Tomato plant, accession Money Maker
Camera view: tilt-top (135 deg); turntable rotation: 240 degrees
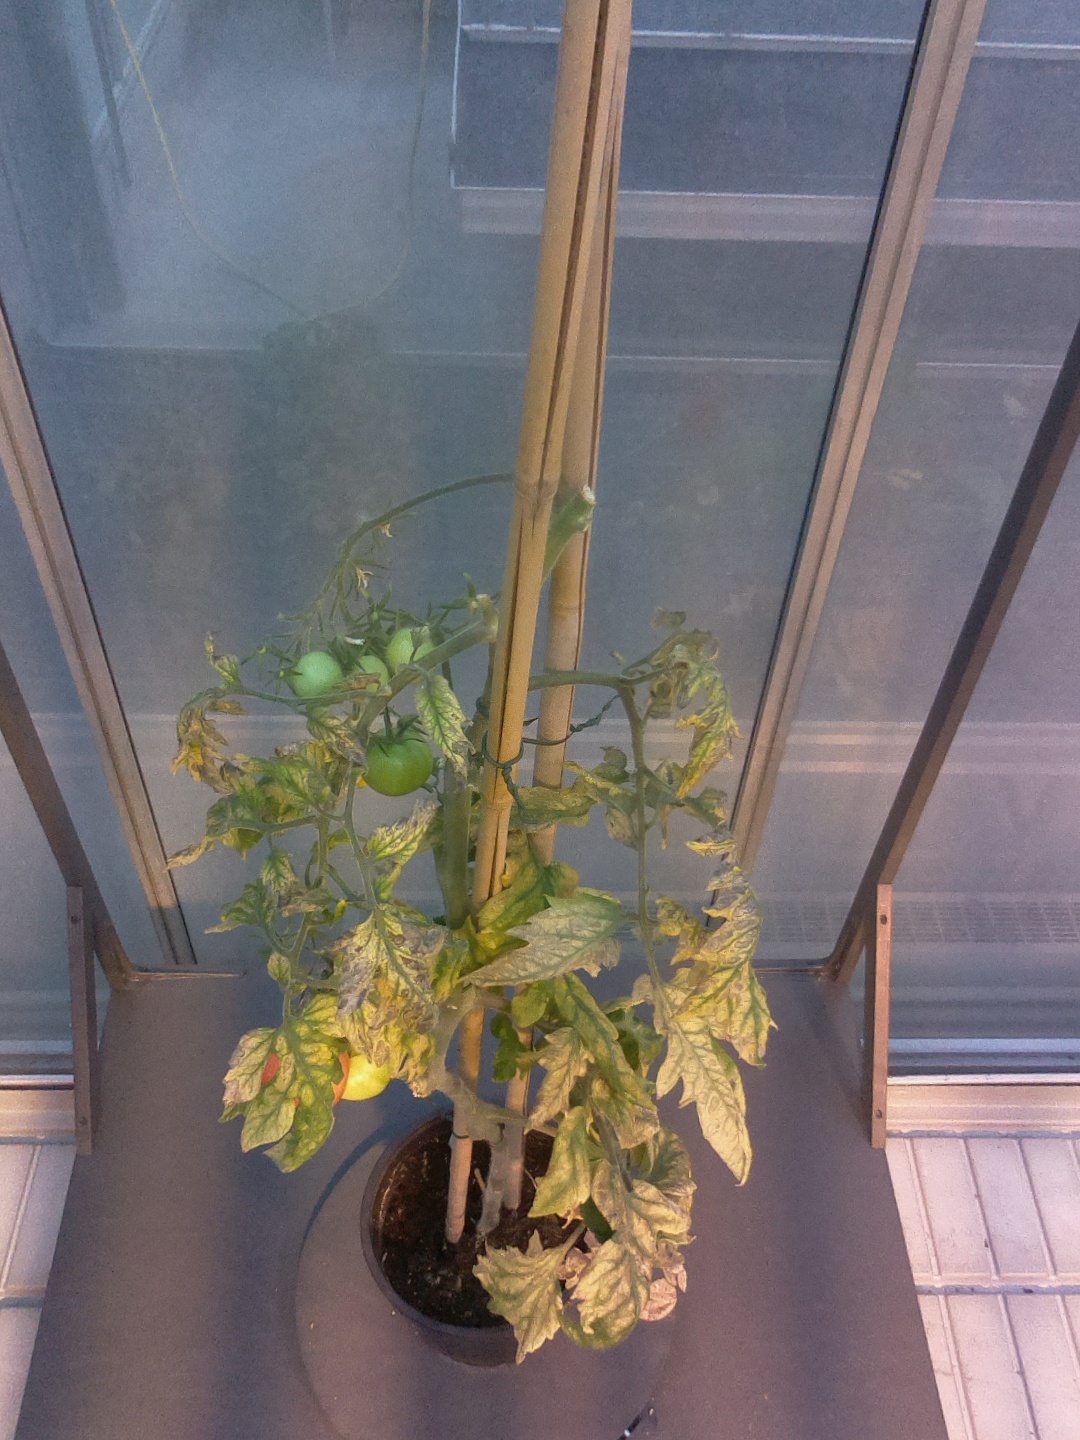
BBCH growth stage 82: 20%-30% of fruits show typical fully ripe color